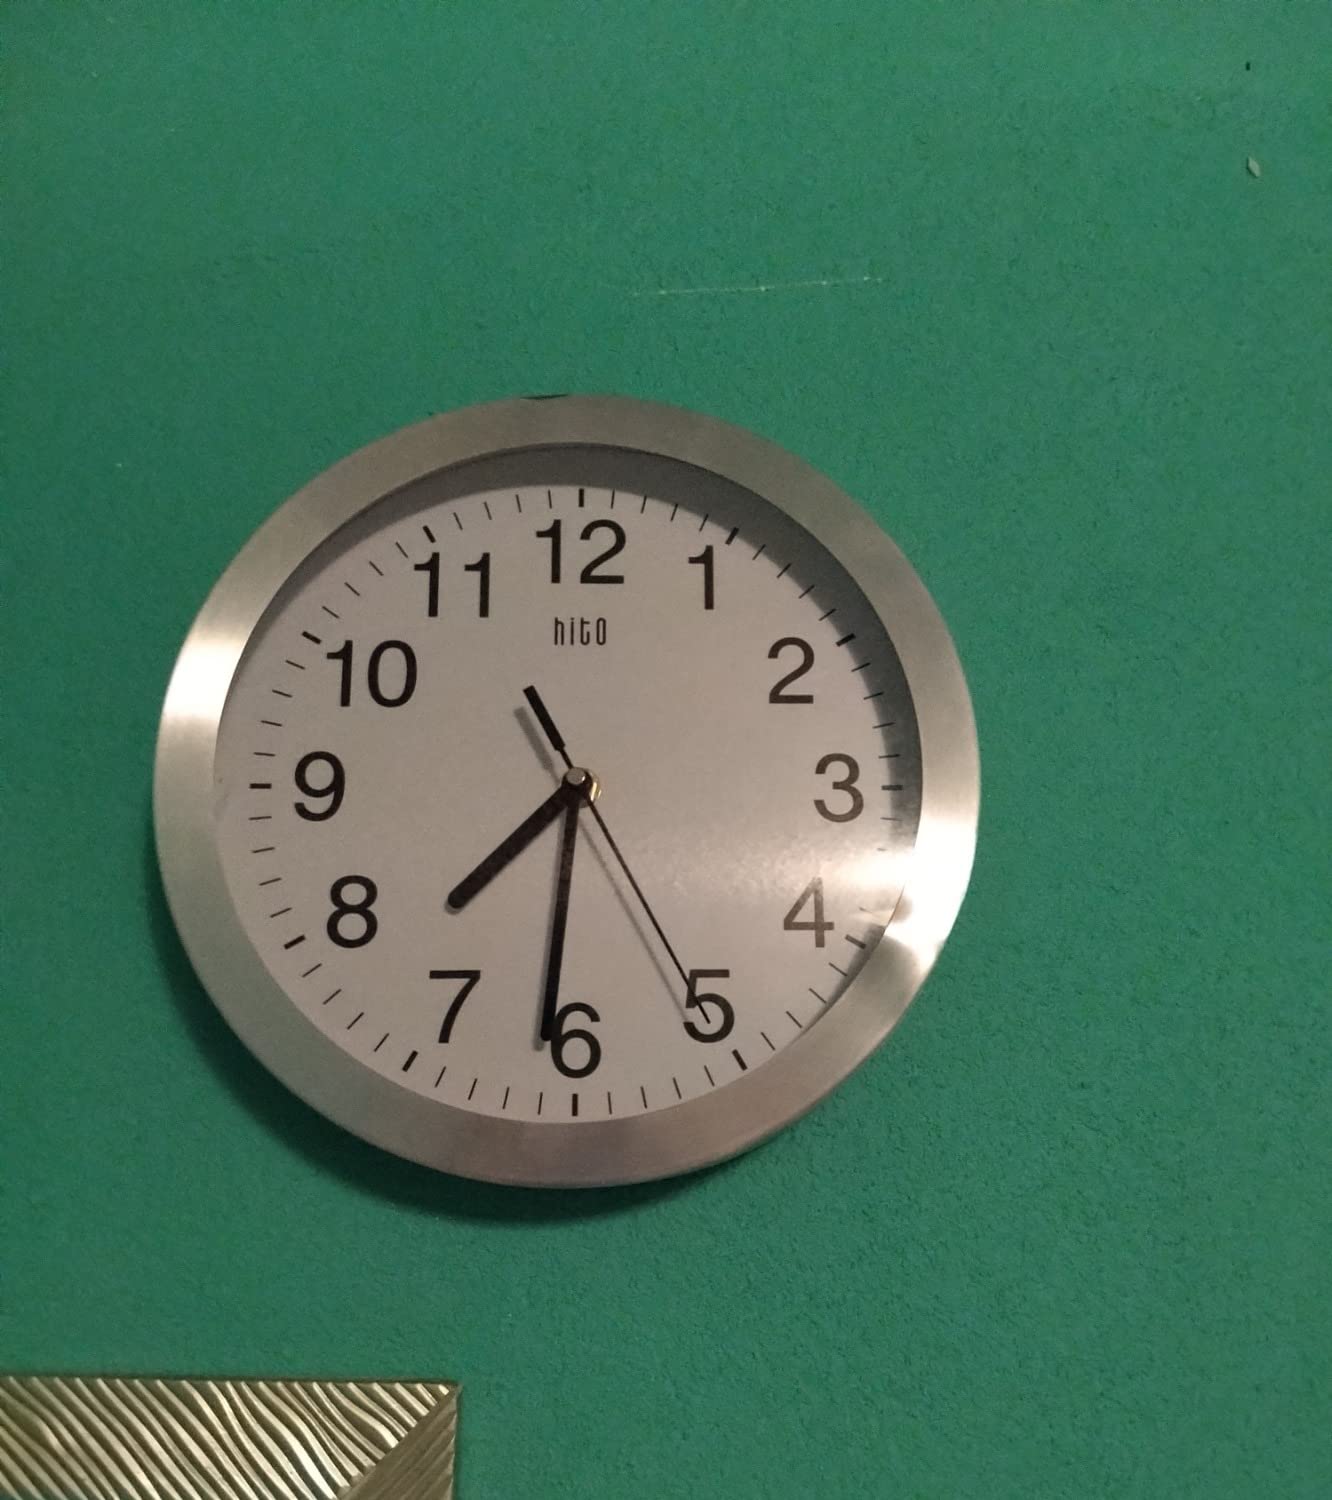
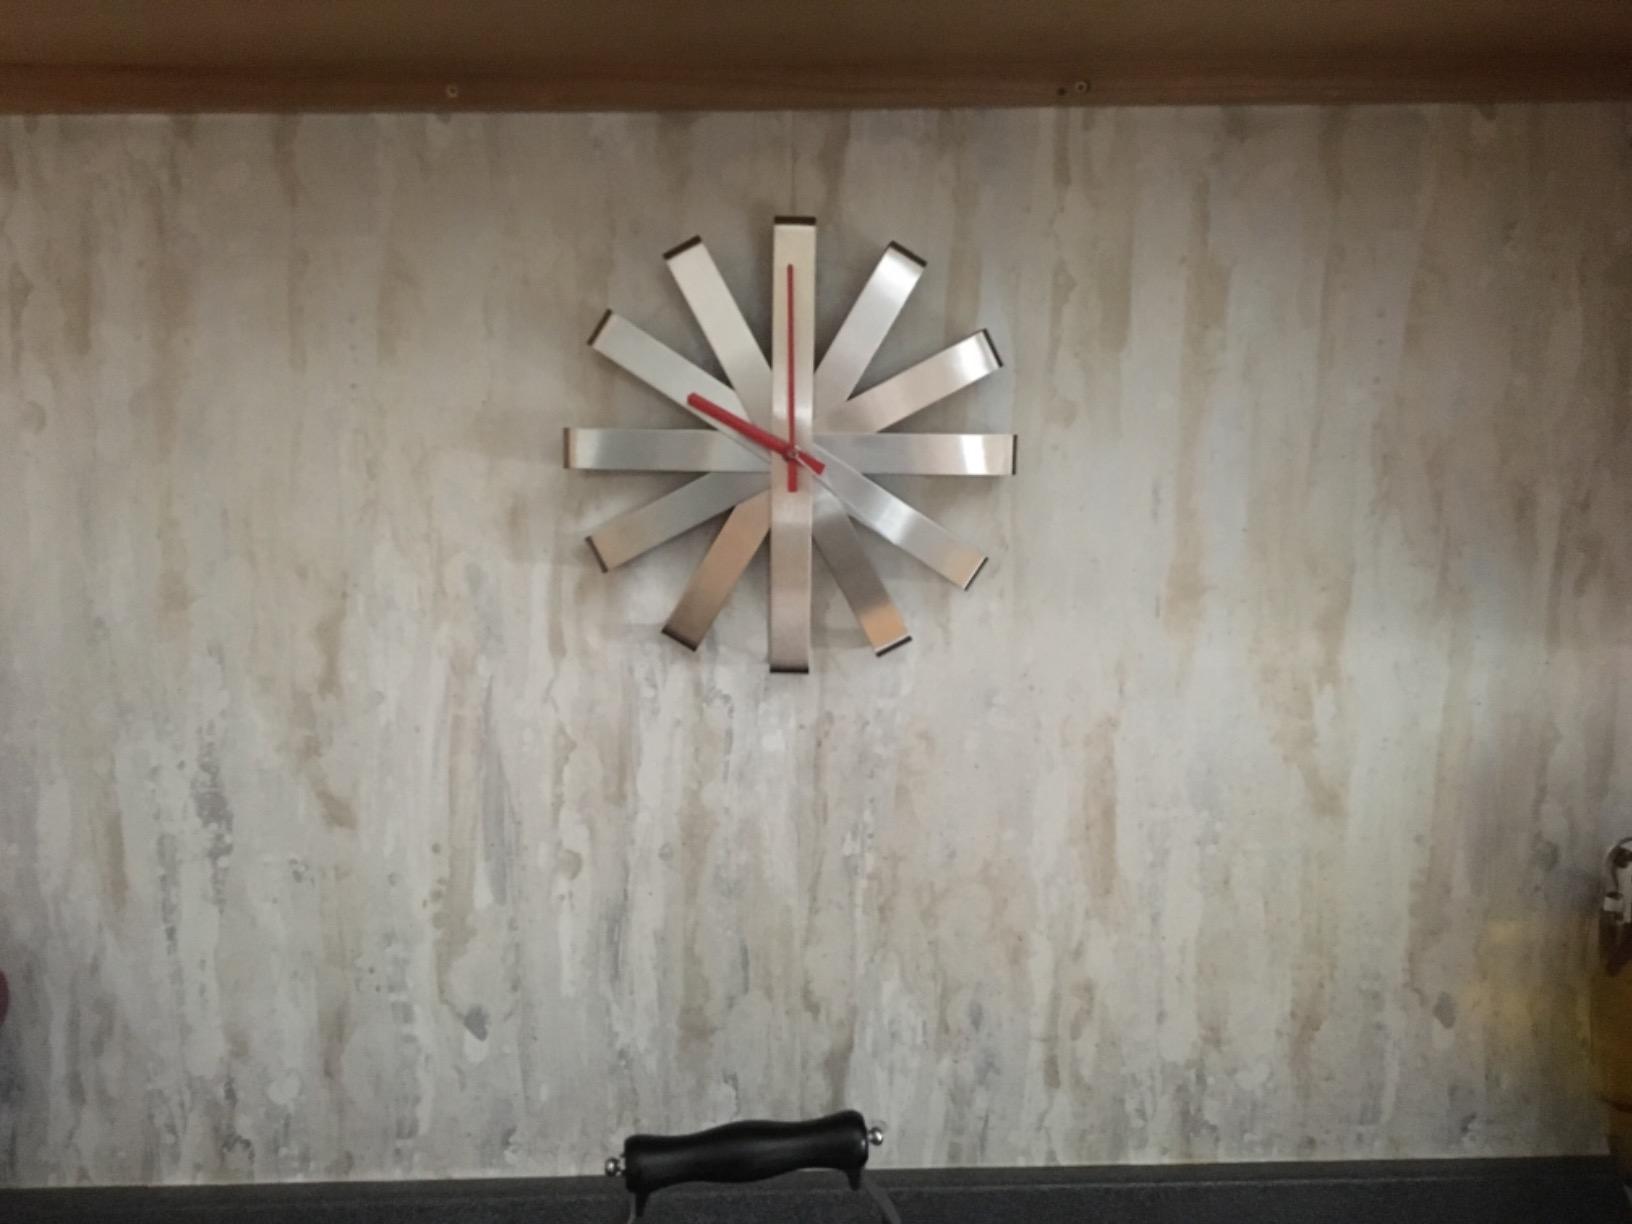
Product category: clock
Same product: no